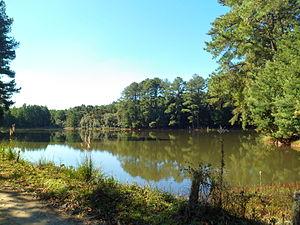
La forêt nationale de São Francisco de Paula est une forêt nationale brésilienne. Elle se situe dans la région Sud, dans l'État du Rio Grande do Sul.